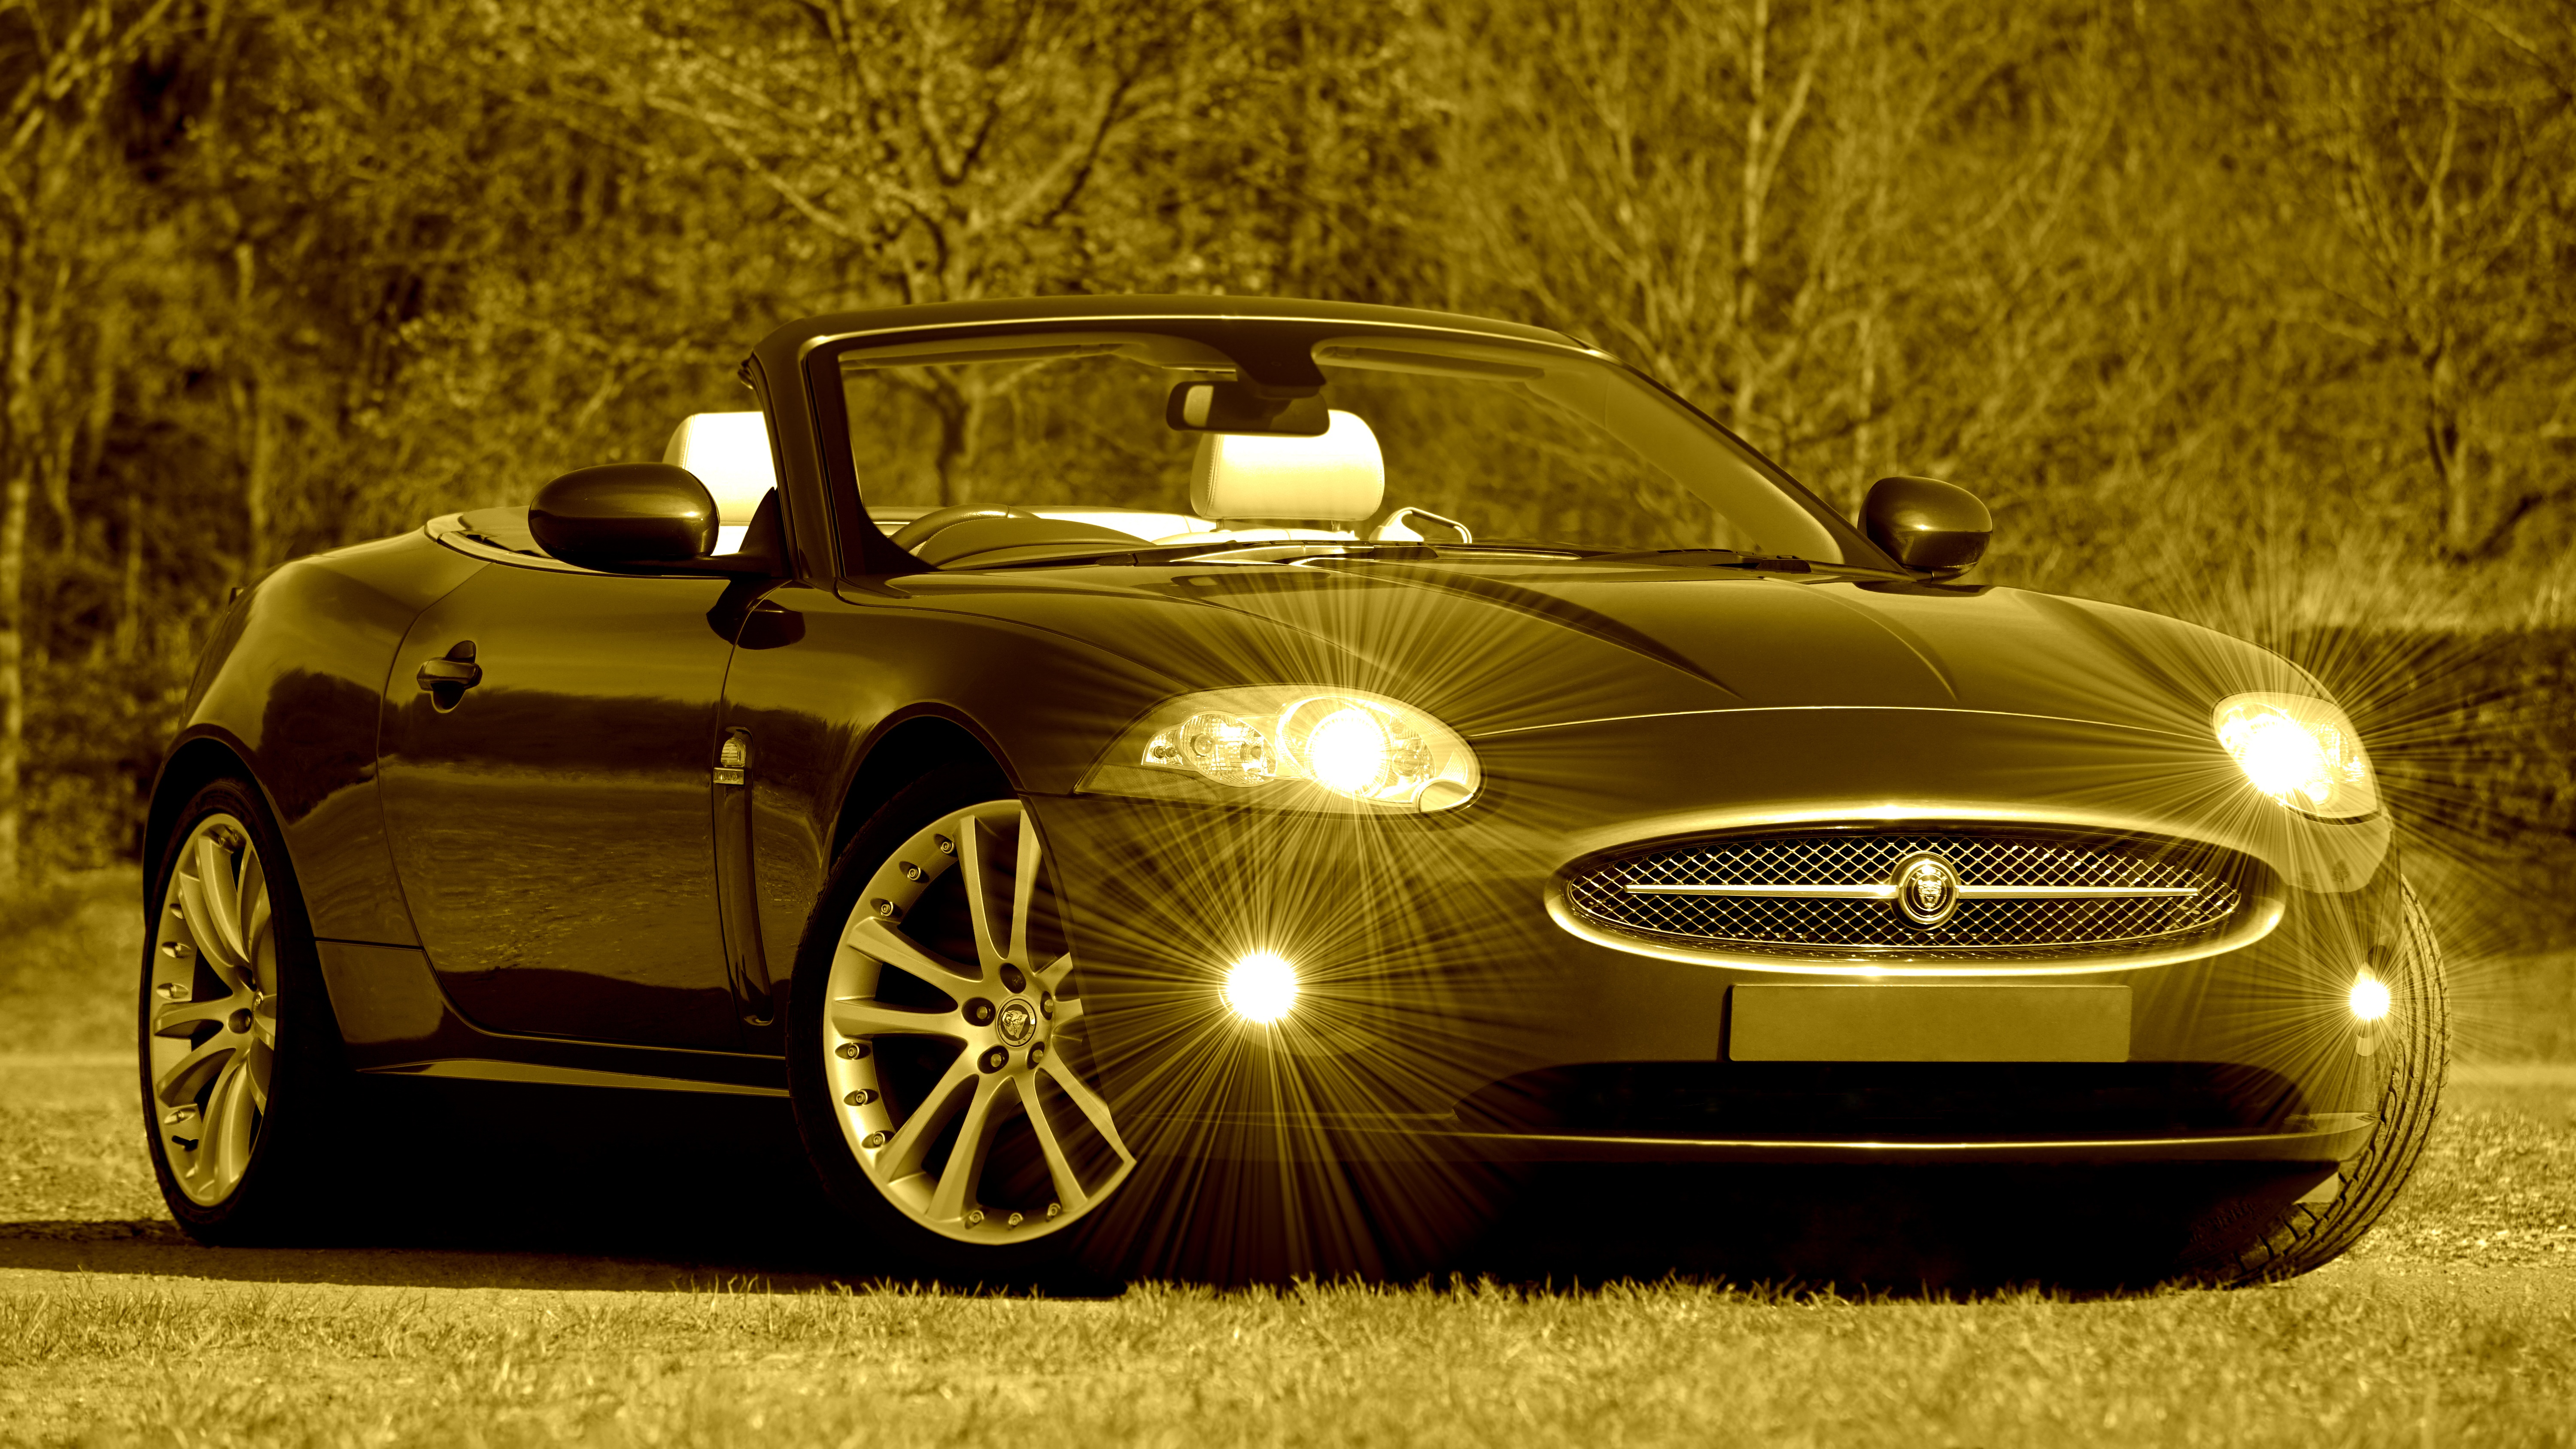
car, vehicle, land vehicle, automotive design, sports car, automobile make, luxury vehicle, jaguar xk, performance car, aston martin db9, supercar, jaguar, coupe